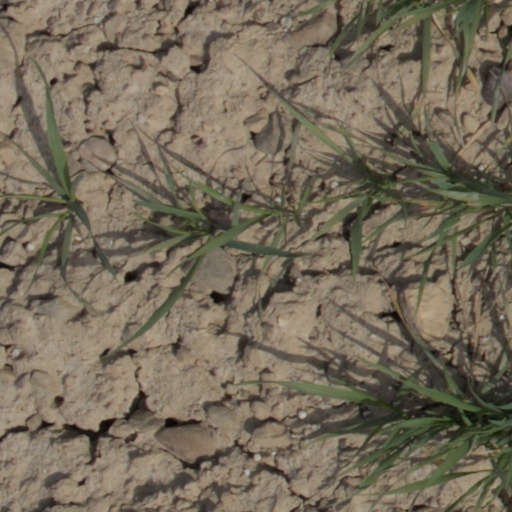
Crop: wheat